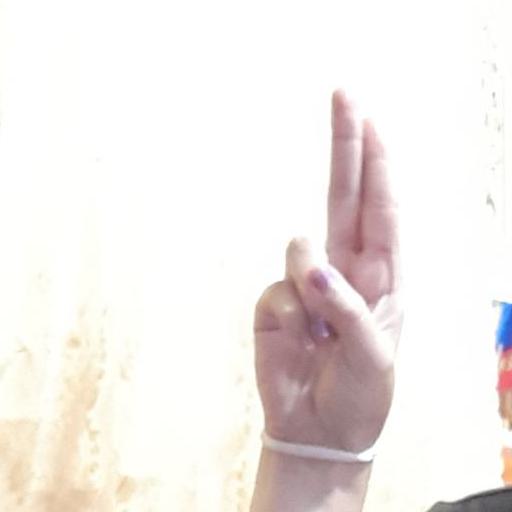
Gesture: two_up